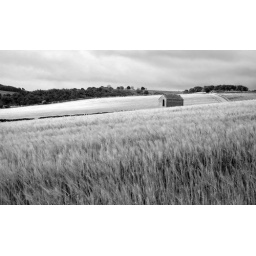
A stone barn beyond a field of barley, swaying in the strong breeze.